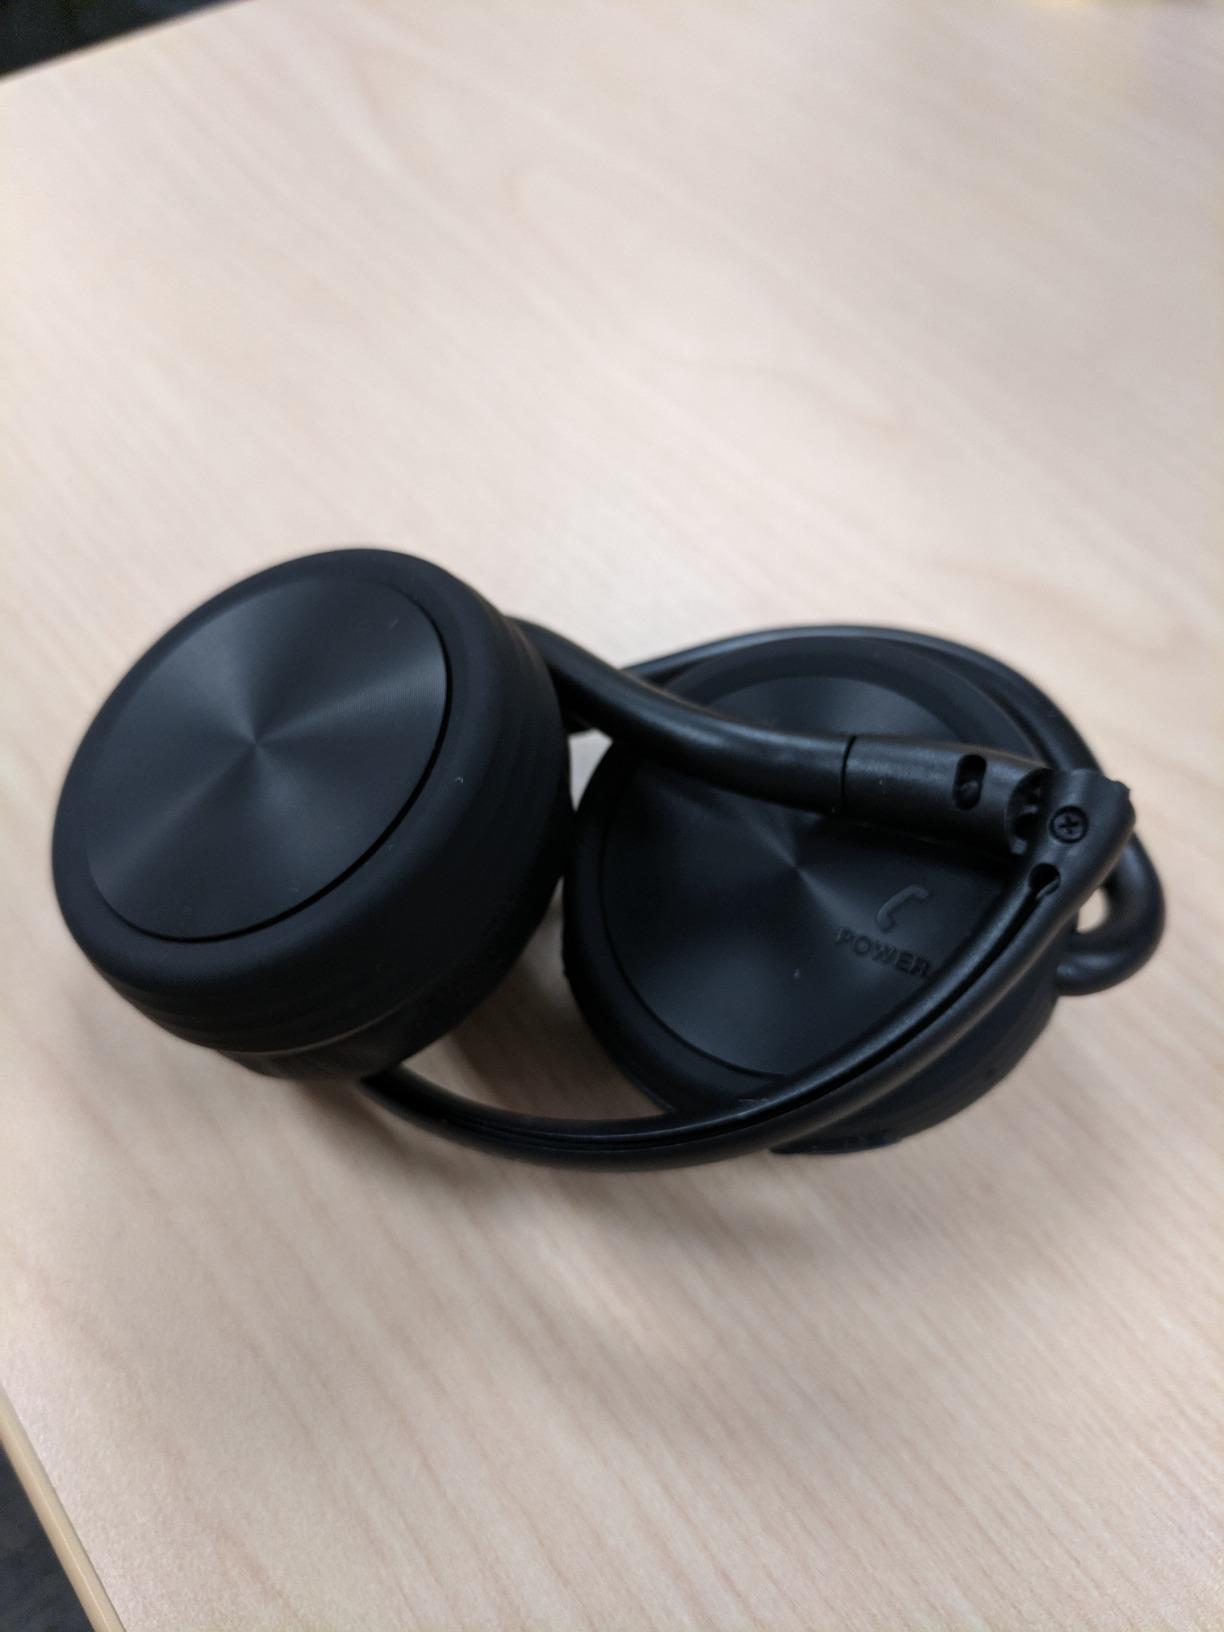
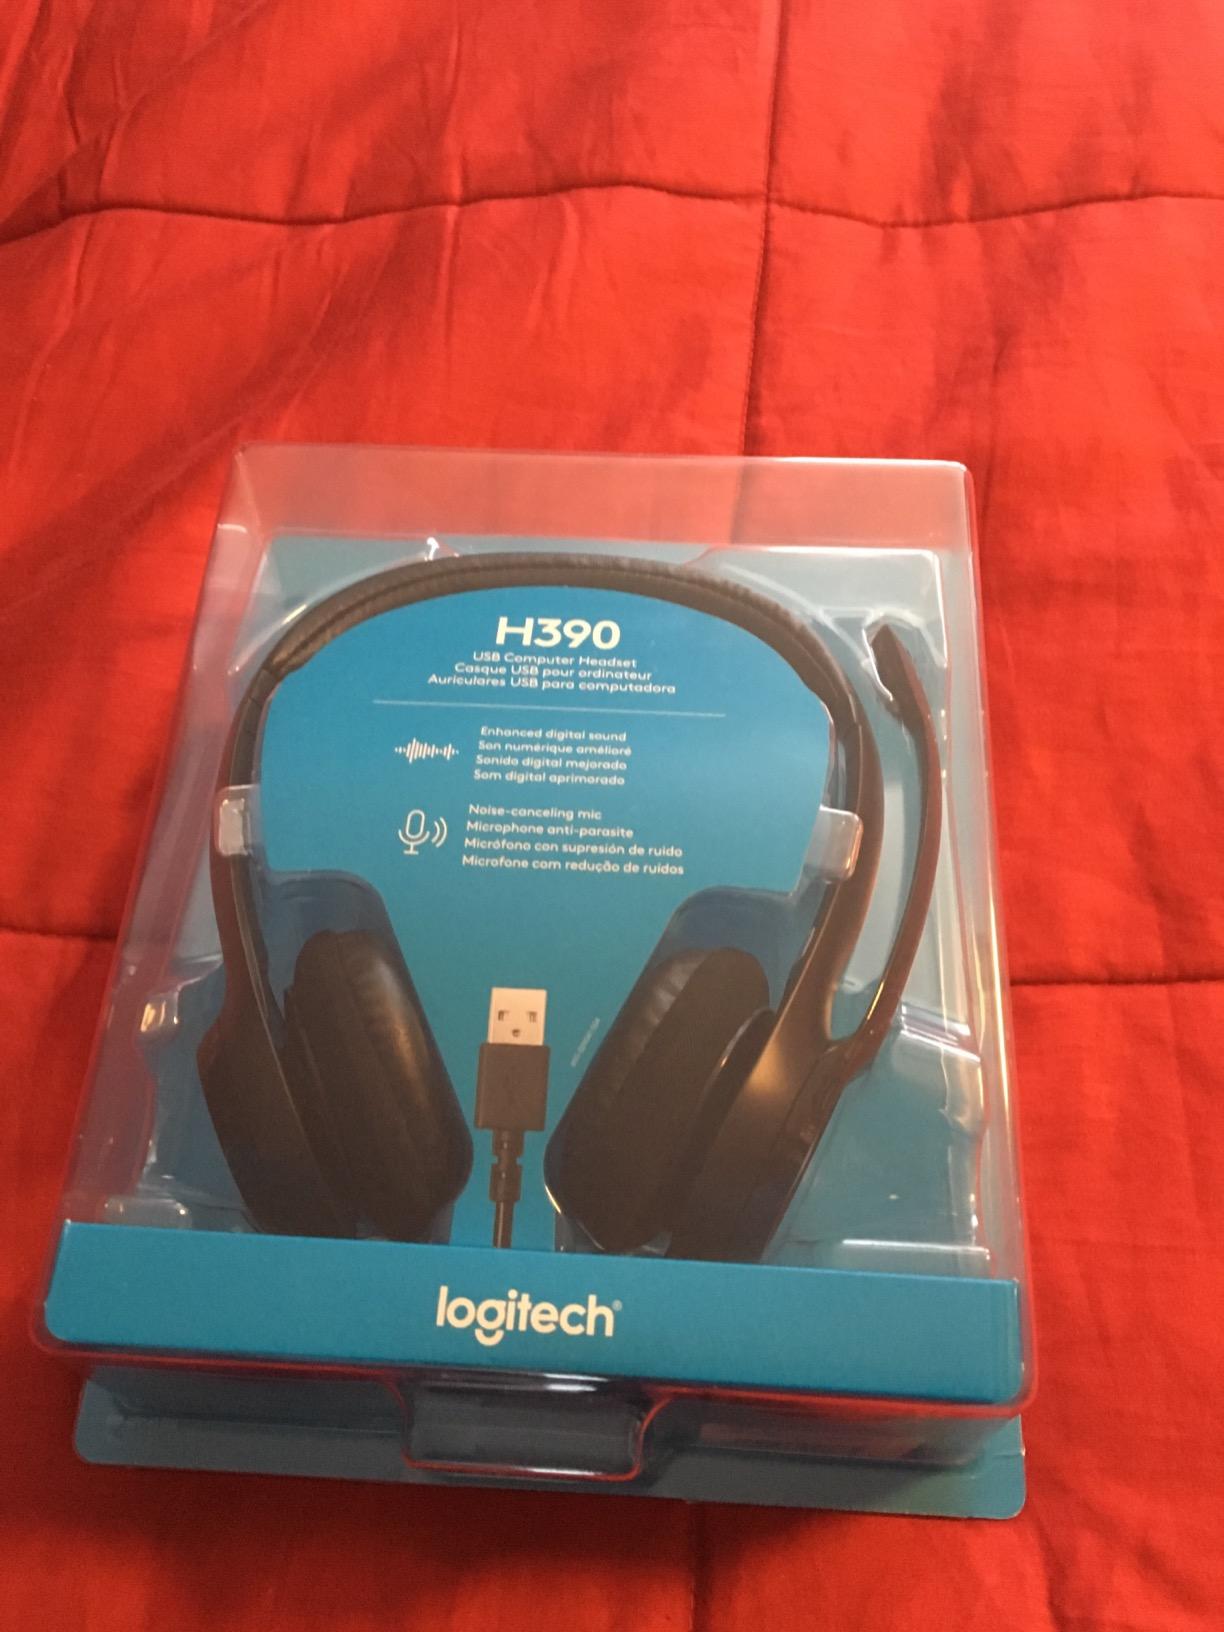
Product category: headphones
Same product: no